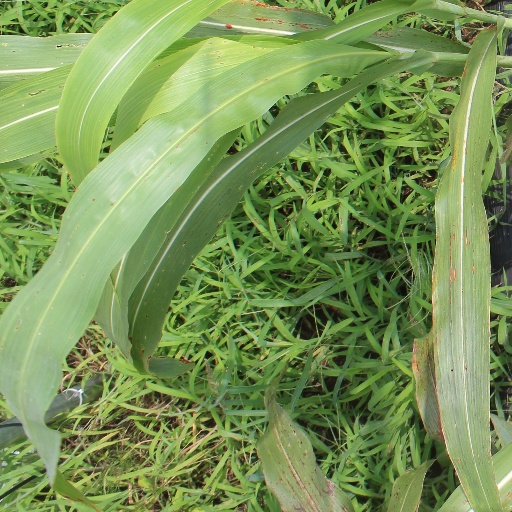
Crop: sorghum